Hime-chan's Ribbon

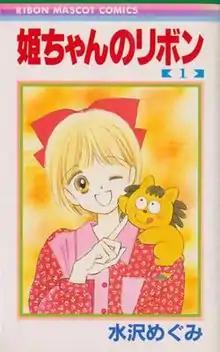
Cover of the first manga volume

is a magical girl manga series created by Megumi Mizusawa that was serialized in Ribon Magazine from August 1990 to January 1994. It was later developed into a 61 episode anime series, produced by Studio Gallop, that aired from October 2, 1992, to December 3, 1993. Hajime Watanabe's first project as a character designer was with Hime-chan no Ribbon. The manga series was collected into ten volumes in Japan, where it received a full anime DVD release. A stage musical of the show was produced in December 1993 starring the idol group SMAP. The musical was presented in three episodes, each a week apart. SMAP performed the opening theme and the three ending themes for the anime and each member appears in animated form in episode 13. Both manga and anime are currently unlicensed in the United States.